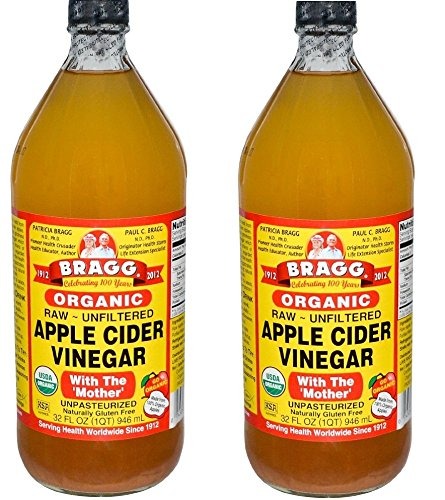
Item Name: Bragg Usda Organic Raw Apple Cider Vinegar DaCVUo, 32 Fluid Ounce, 2 Pack
Value: 64.0
Unit: Fl Oz

Price: 8.99